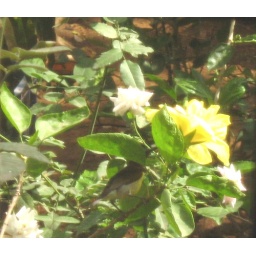
A bird drinking nector from the flower in the garden adjoining our house in Kendriya Vihar, Kharghar, Navi Mumbai.